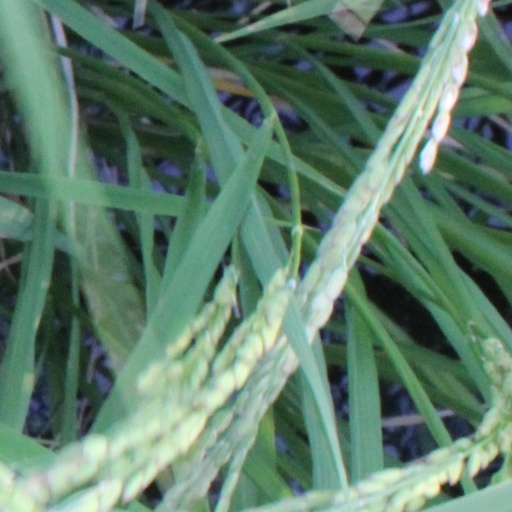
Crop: rice